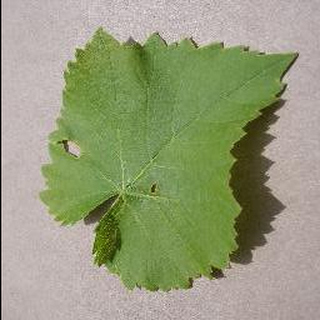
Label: healthy_grape